Brahmin gotra

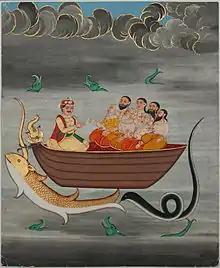
Image in the public domain

The "Rigveda" states that the Brahmin community is descended from the first seven Brahmin saints ("Saptarishi") of the Vedic age, who, according to the "Brihadaranyaka Upanishad," were, Vishvamitra, Jamadagni, Gautama, Atri, Upreti, Vasishta and Kashyapa. With each member of the caste believed to trace their lineage back to one of these saints, a Brahmin’s Gotra represents a means to track an individual’s patriline and thus indicate which one of these saints is their ancestor. For example, Brahmins of the Kashyapa Gotra are believed to have descended from the saint Kashyapa.